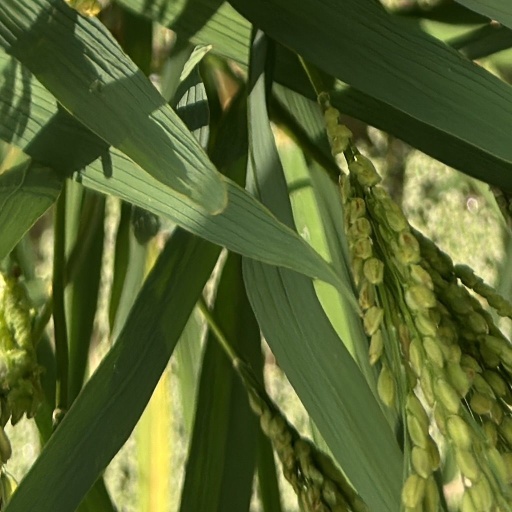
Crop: rice